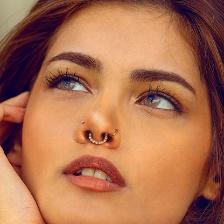
Label: faces